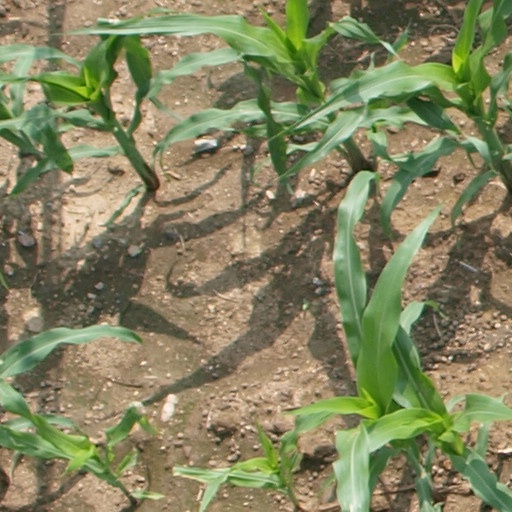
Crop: maize; corn